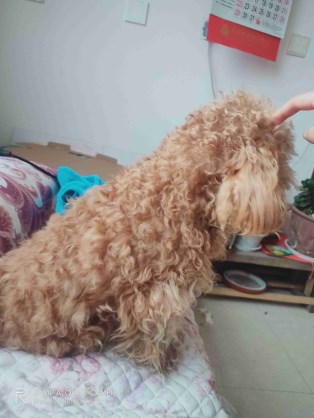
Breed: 7449-n000128-teddy